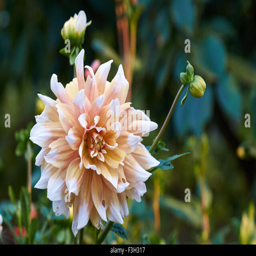
dahlia - beautiful pink flower in the garden